Huntcliff School, Kirton in Lindsey

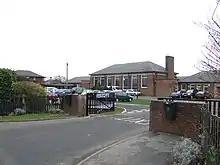
January 2007

Huntcliff School was converted to academy status on 1 February 2012. However the school continues to coordinate with North Lincolnshire Council for admissions.